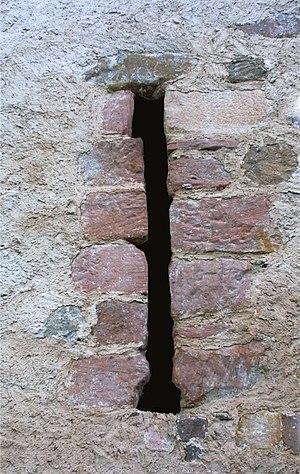
Meurtrière à embrasure ou à niche large du château de Hartmannswiller.
Le château de Hartmannswiller est situé sur la commune de Hartmannswiller dans le département du Haut-Rhin.